Kubinka Tank Museum

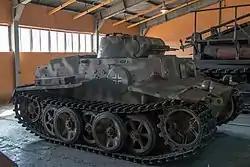
Panzer I Ausf. F in the Kubinka Tank Museum

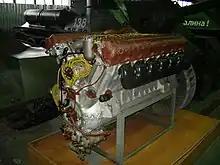
V-2-34 engine in the Kubinka Museum

The museum hosts a wide variety of tanks and armoured vehicles developed and used throughout the 20th century by the Soviets, Germans and other nations. Around 60% of the exhibits are Soviet-era vehicles, with the most recent display being the Object 172, the prototype of the T-72 MBT.